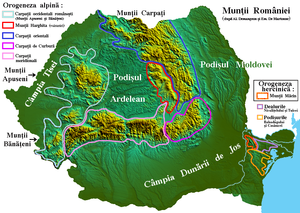
Située dans le centre-est du continent européen, au nord-est des Balkans, la Roumanie s'étage sur les deux versants des Carpates, dans les bassins moyen et inférieur du Danube reliés par des nombreuses passes où se trouvent routes et voies ferrées. Il débouche, à l'est, sur la Mer Noire.